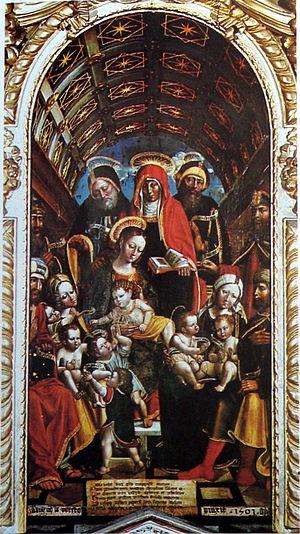
La Sainte Parenté désigne l'ensemble de la famille de Marie, descendants de sa mère St. Anne et composée de ses parents et sœurs et des maris et enfants de celles-ci. Selon la tradition qui a ses origines dans des manuscrits apocryphes et qui est notamment détaillée dans La Légende dorée de Jacques de Voragine, elle est composée de 17 personnes. La Sainte Parenté est une thème populaire de l'iconographie du Saint-Empire romain, principalement dans la région correspondant à l'Allemagne et aux Pays-Bas actuels, et se retrouve dans de nombreuses formes : enluminures, vitraux, sculptures, haut reliefs et peintures de la fin du XVᵉ siècle et le début du XVIᵉ siècle. Ce thème est à rapprocher de la Trinité mariale qui montre seulement Sainte Anne, Marie et Jésus, de la Sainte Famille, où Anne est remplacé par Joseph, et enfin de la Sainte Trinité, sans présence féminine, composée de Dieu le Père, du Fils et du Saint Esprit.
Gandolfino da Roreto ou Gandolfino d'Asti est un peintre italien documenté entre 1493 et 1518 à Asti, Alexandrie et Montferrat en Piémont.